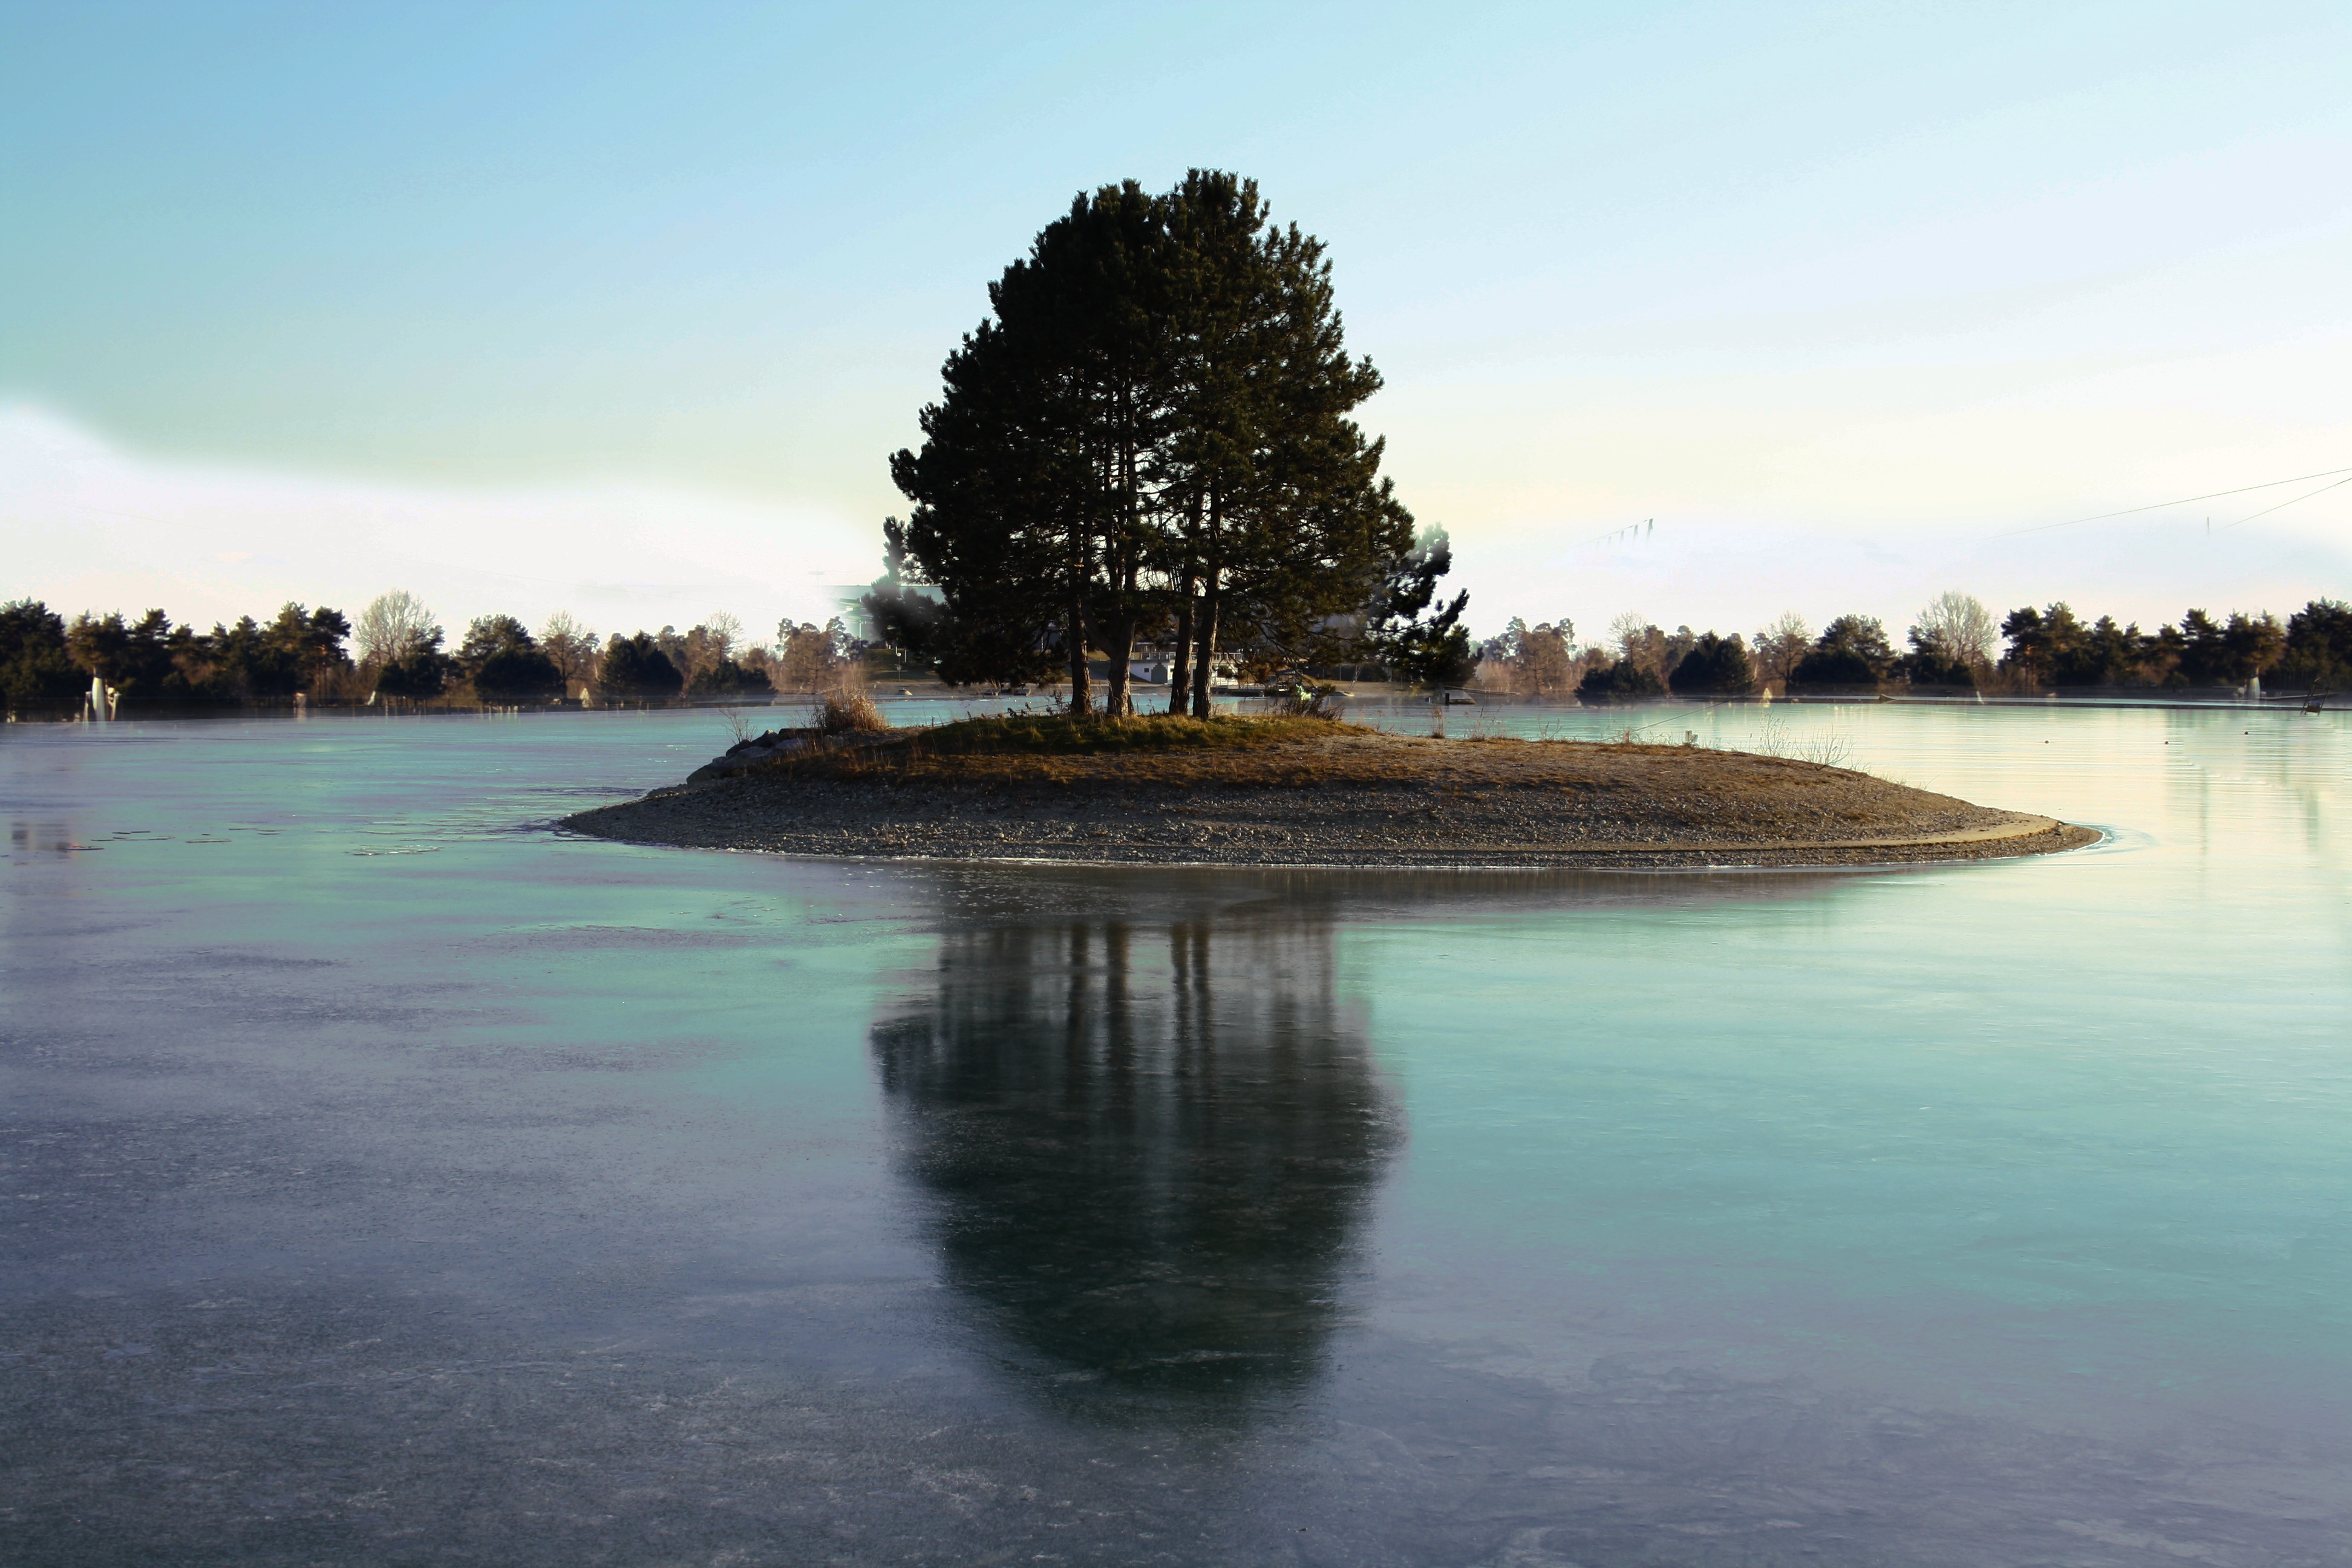
landscape, sea, tree, water, morning, shore, lake, river, summer, dusk, evening, reflection, bay, blue, sparkle, stretch, graz, badesee, schwarzlsee, ground water